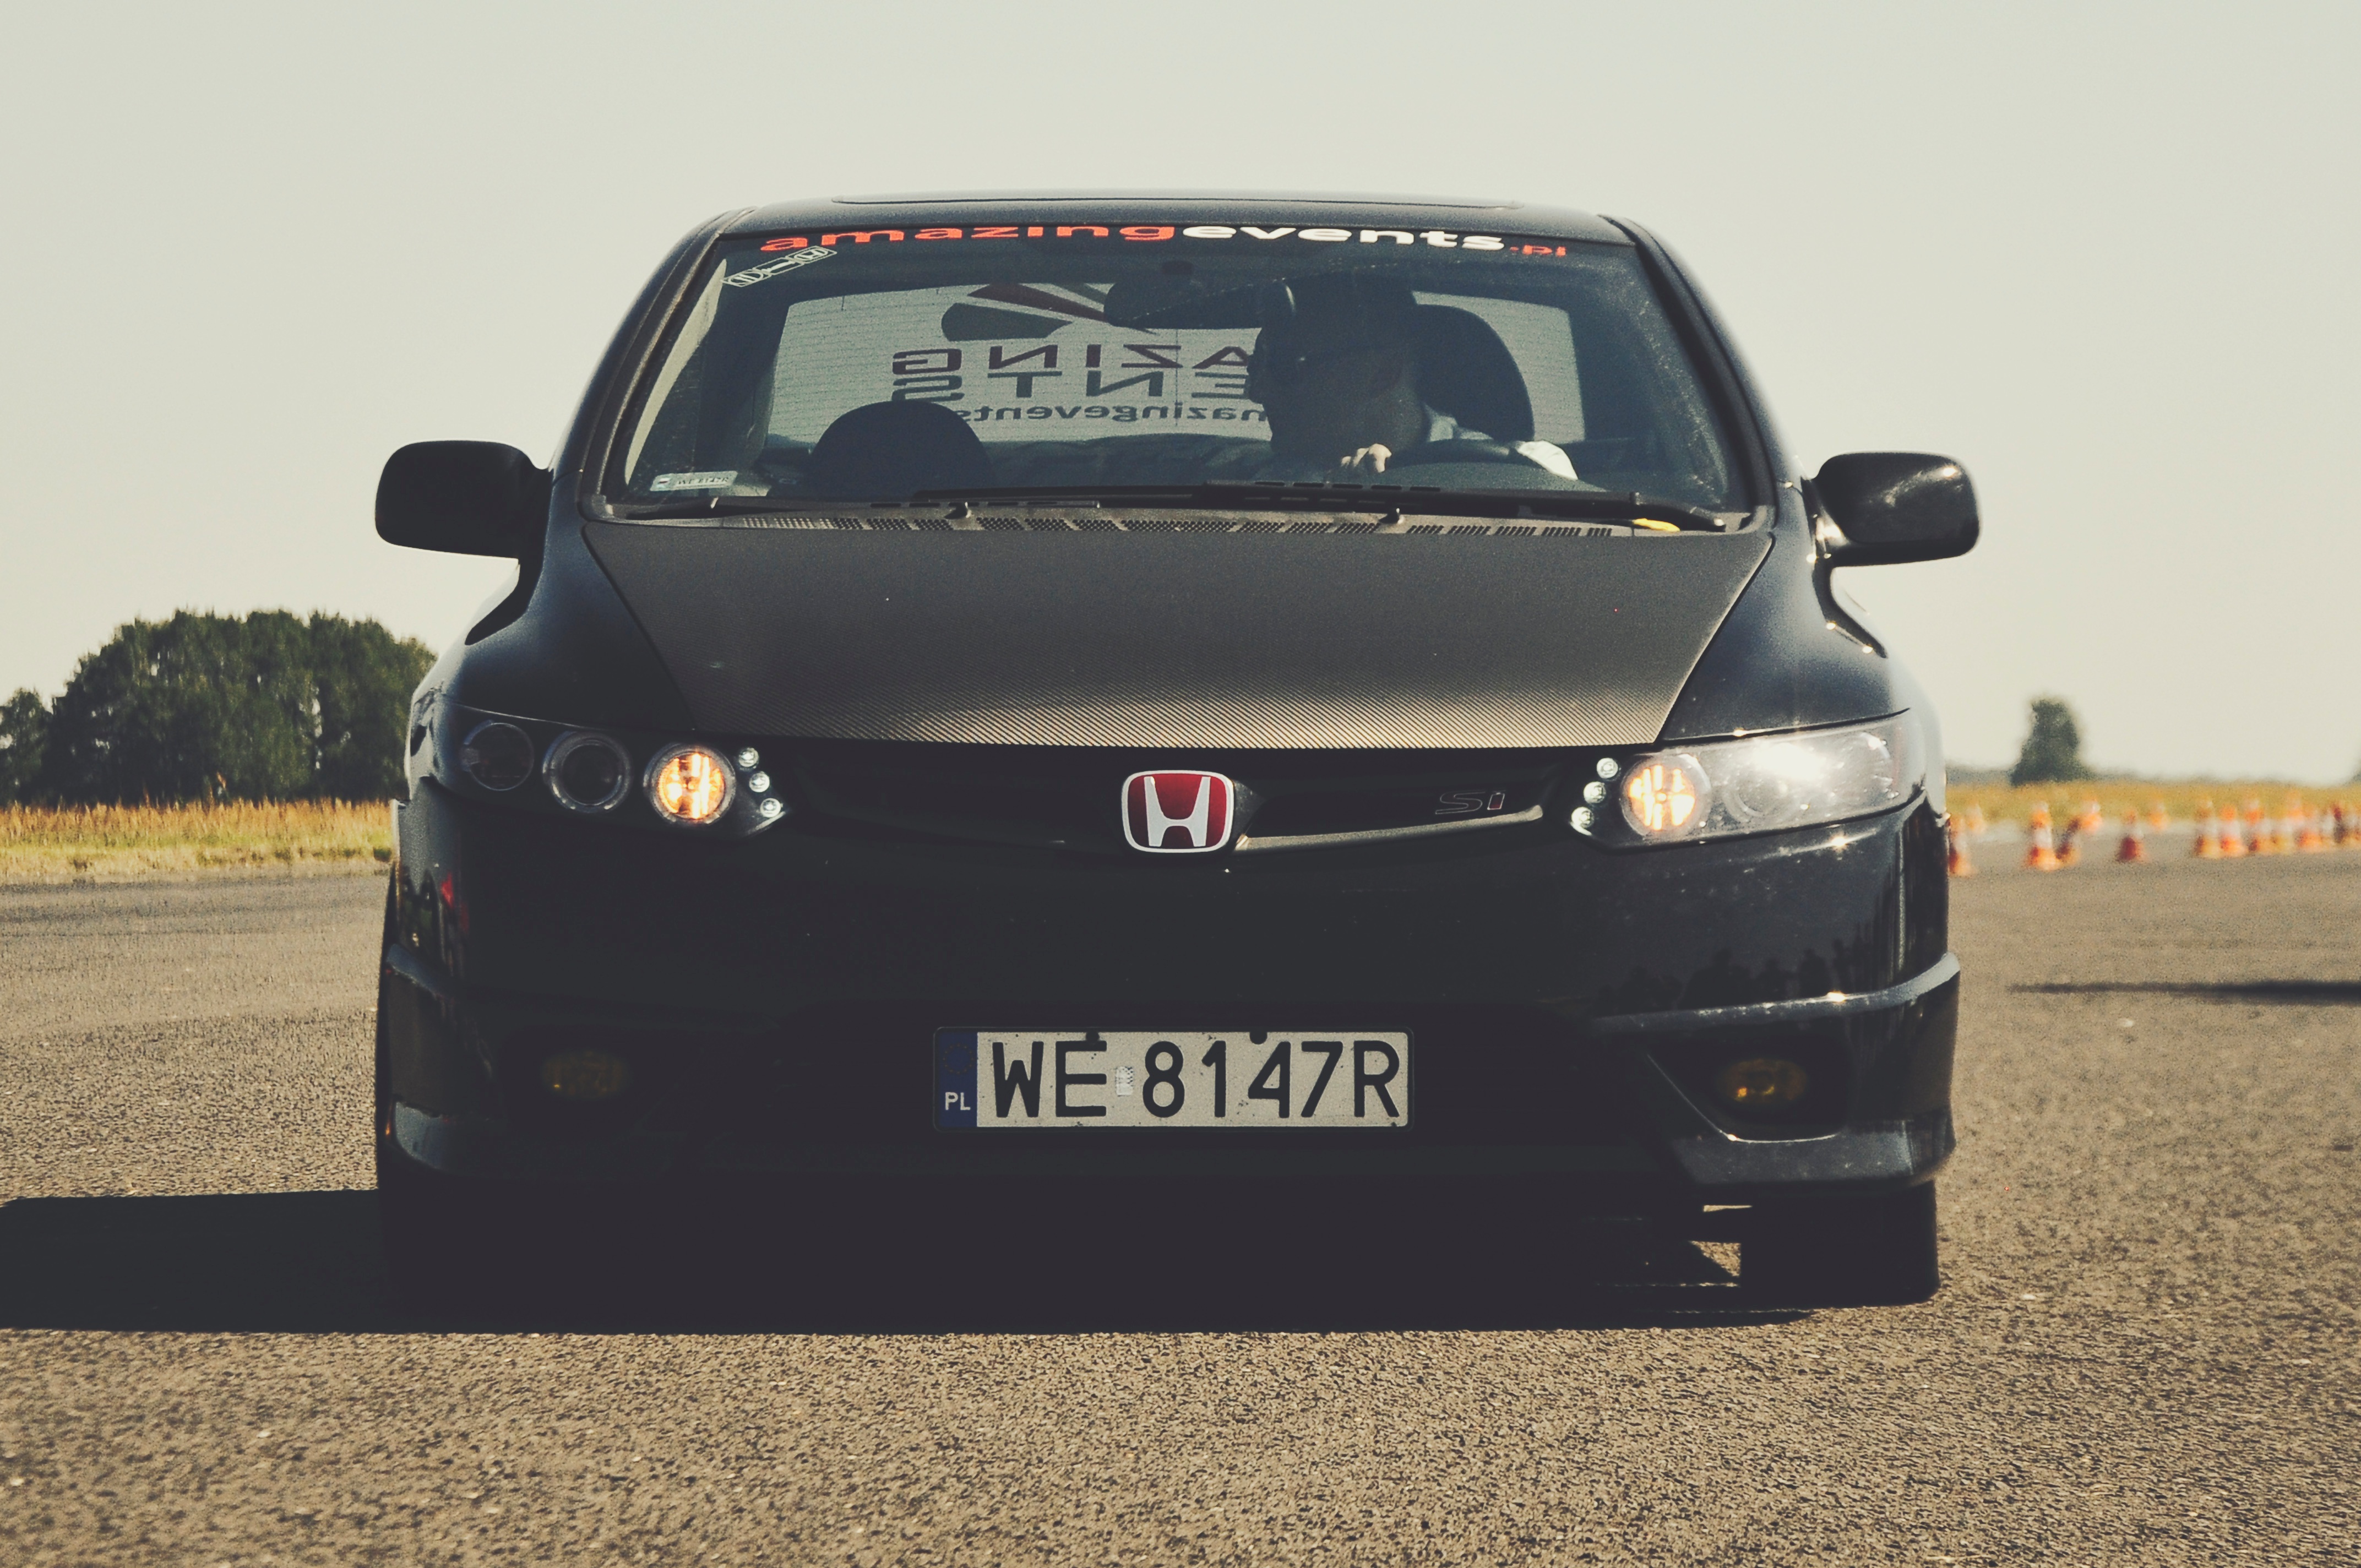
car, wheel, vehicle, sports car, bumper, race car, sedan, honda, land vehicle, automobile make, automotive exterior, compact car, automotive design, mid size car, honda civic type r